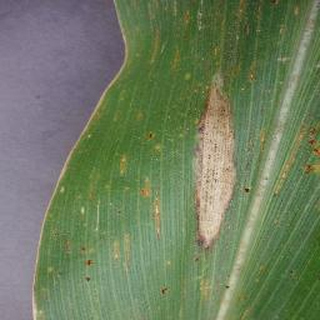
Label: corn_northern_leaf_blight